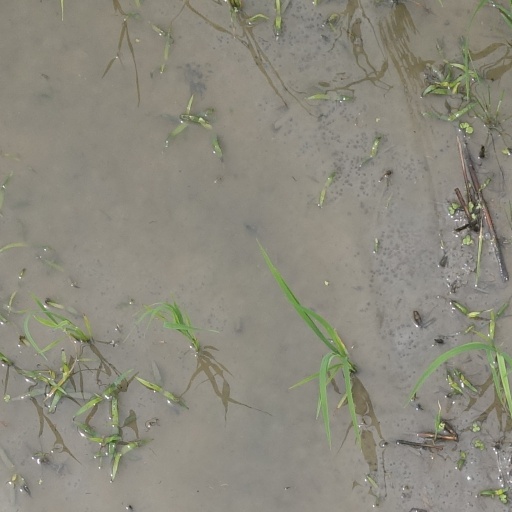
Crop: rice